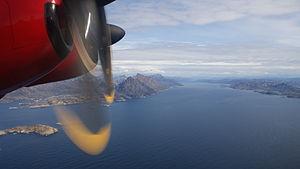
Amerloq est un fjord de l'ouest du Groenland, situé dans la municipalité de Qeqqata. Il a une longueur de 36 km et se déverse dans le détroit de Davis, au sud de Sisimiut.